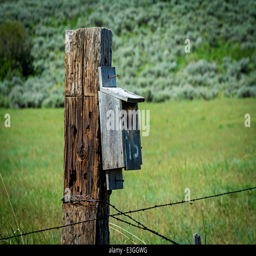
bird house in a fence post